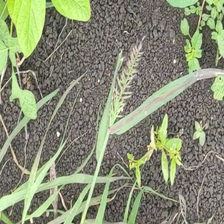
Weed species: Digitaria_SP_(Digitaria Sanguinalis )